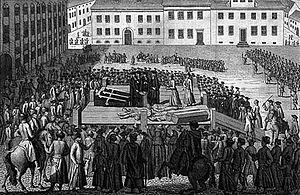
1724 est une année bissextile commençant un samedi.
Le tumulte de Thorn, appelé en allemand Blutgericht, littéralement « jugement sanglant », désigne un affrontement entre catholiques et protestants les 16 et 17 juillet 1724, qui se conclut par l'exécution du maire et de plusieurs citoyens de la ville de Thorn par le gouvernement polonais le 7 décembre 1724.